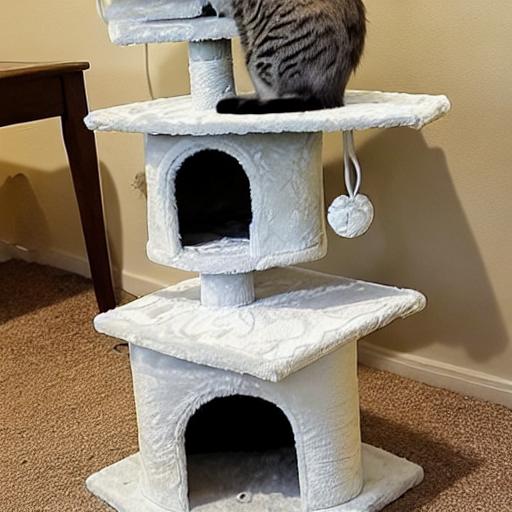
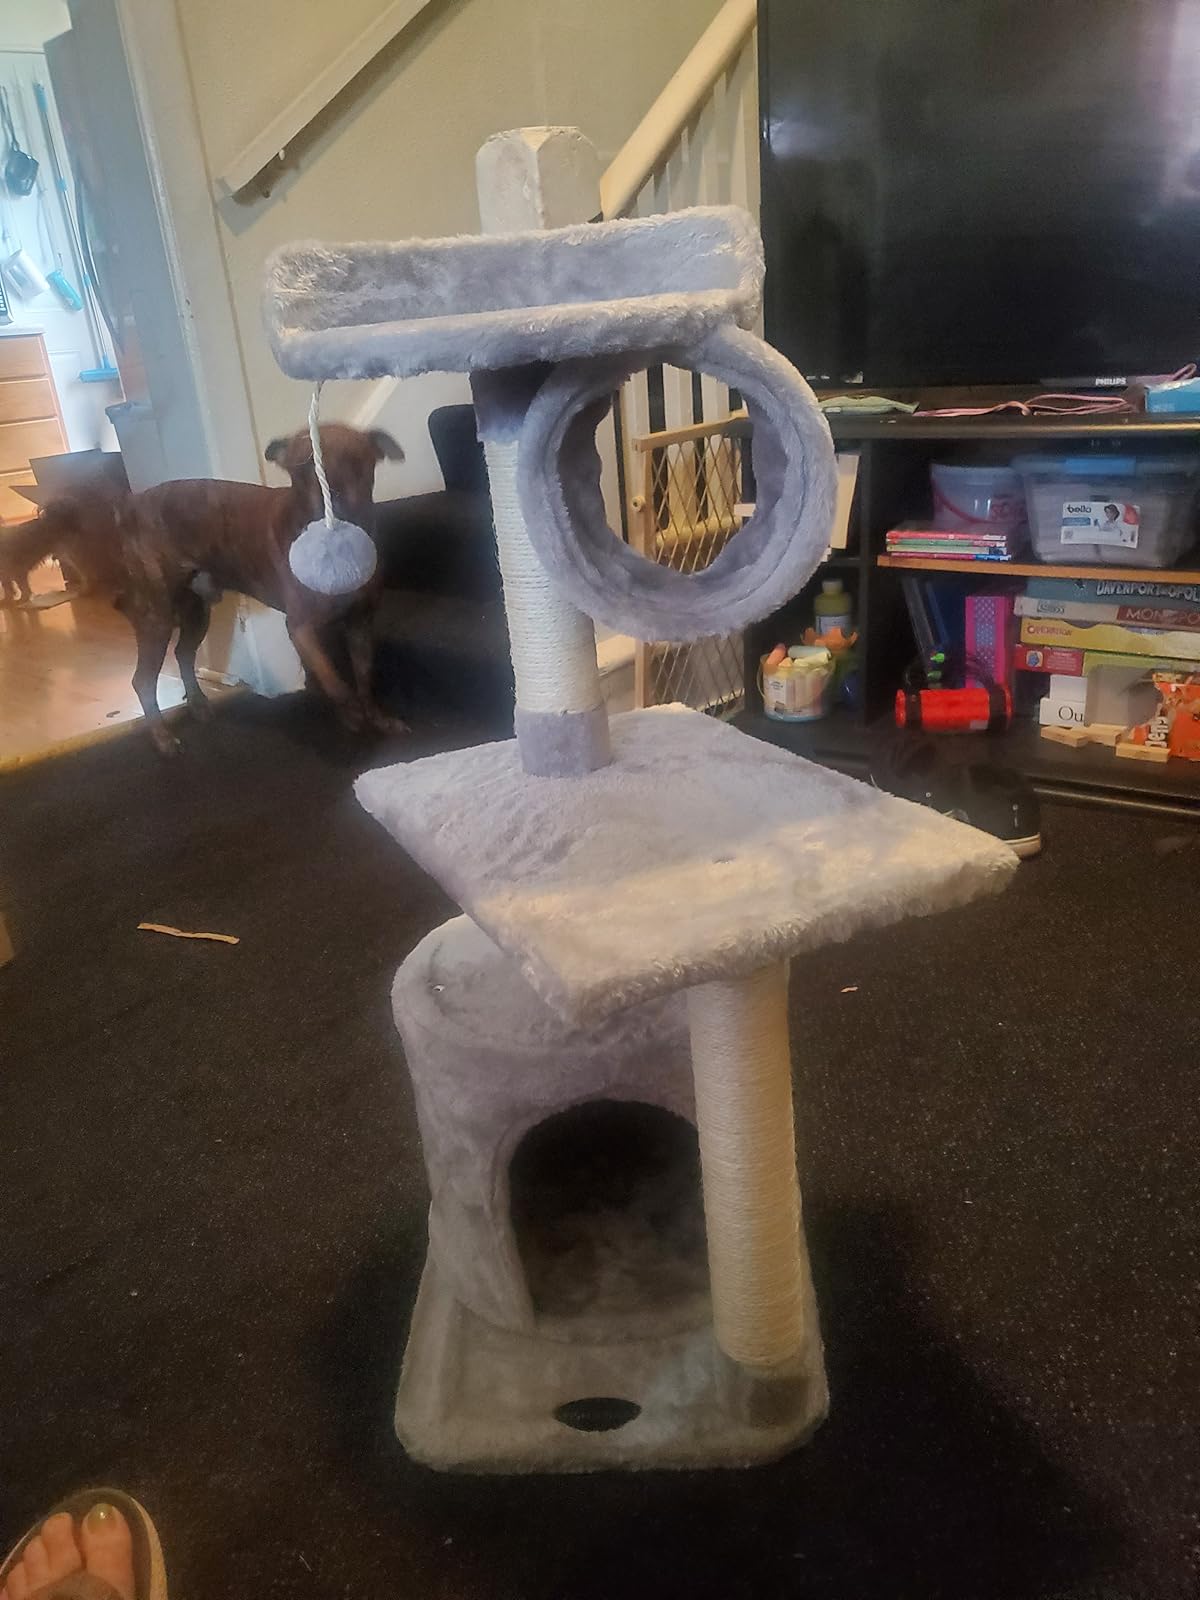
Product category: items_cat tree
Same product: no